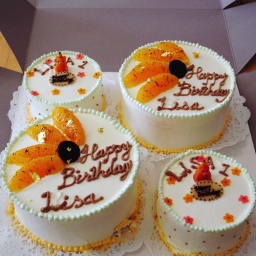
The ones with sliced oranges are 5inch in diameter, the small ones with marzipan teddy bears are 3.5 inch/dia.